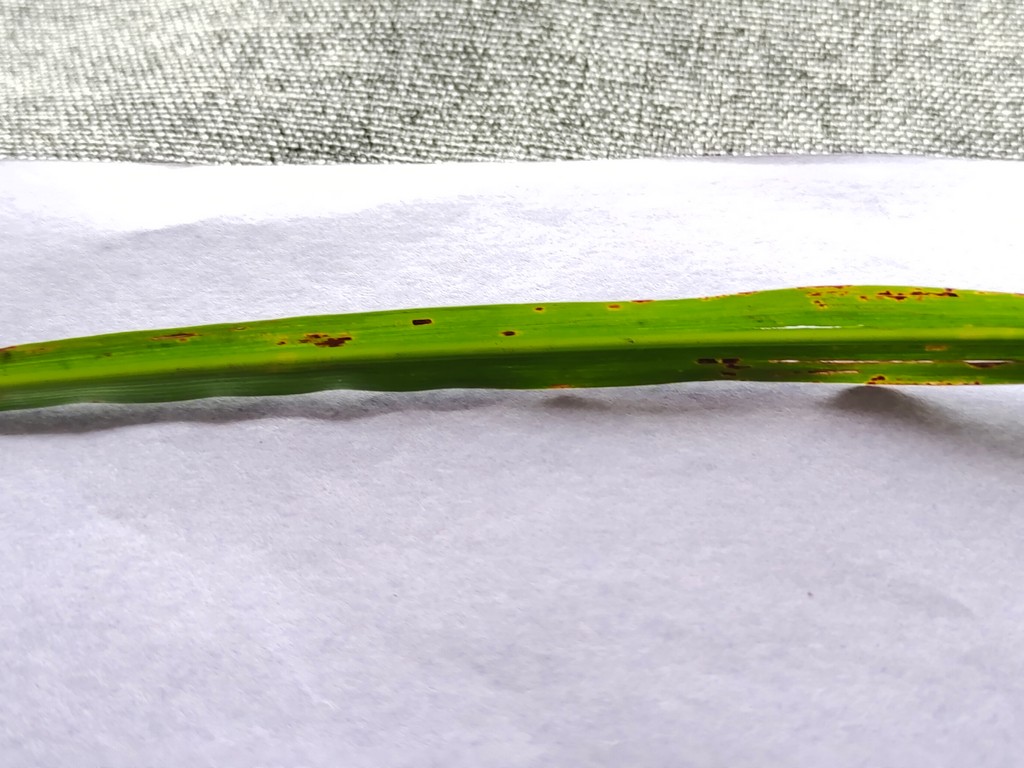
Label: Unhealthy